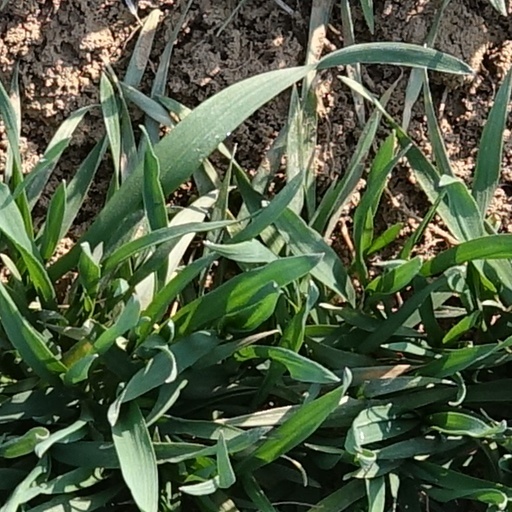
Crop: wheat